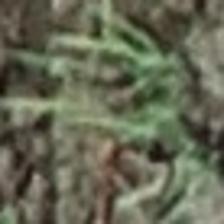
Label: clustered